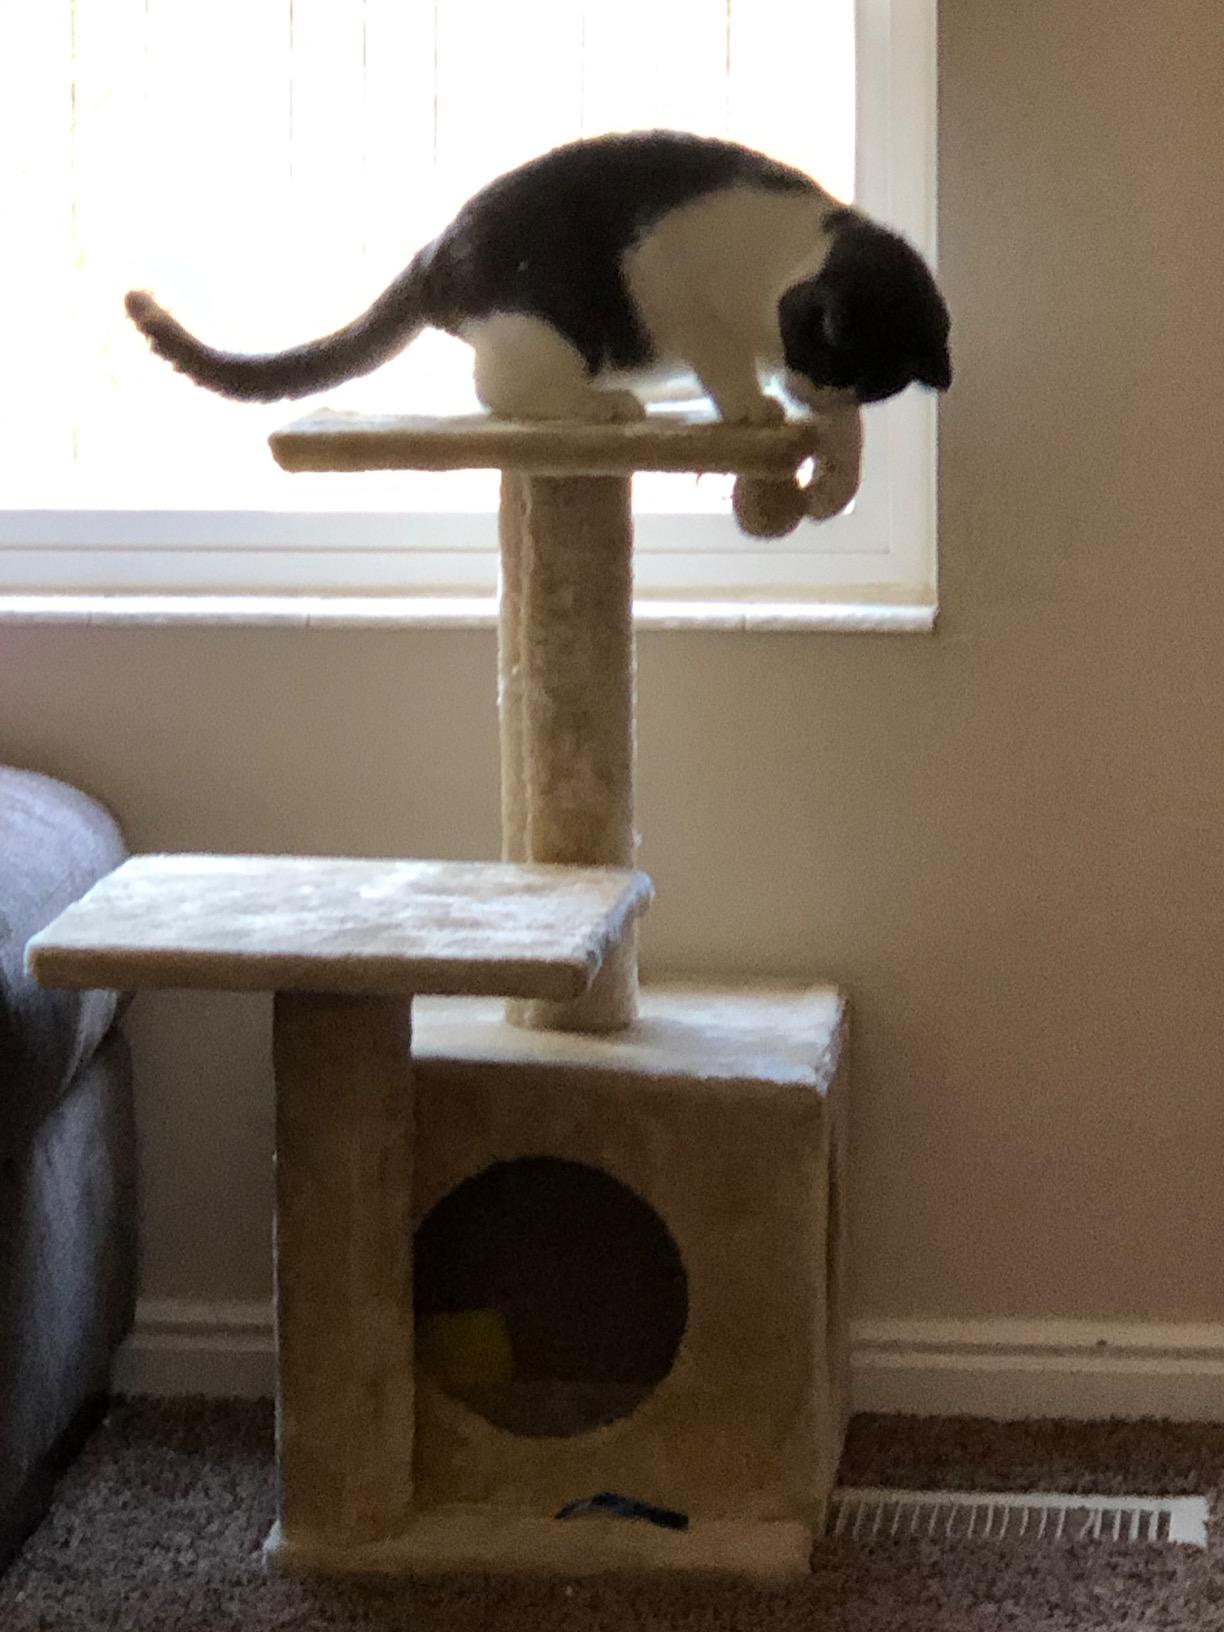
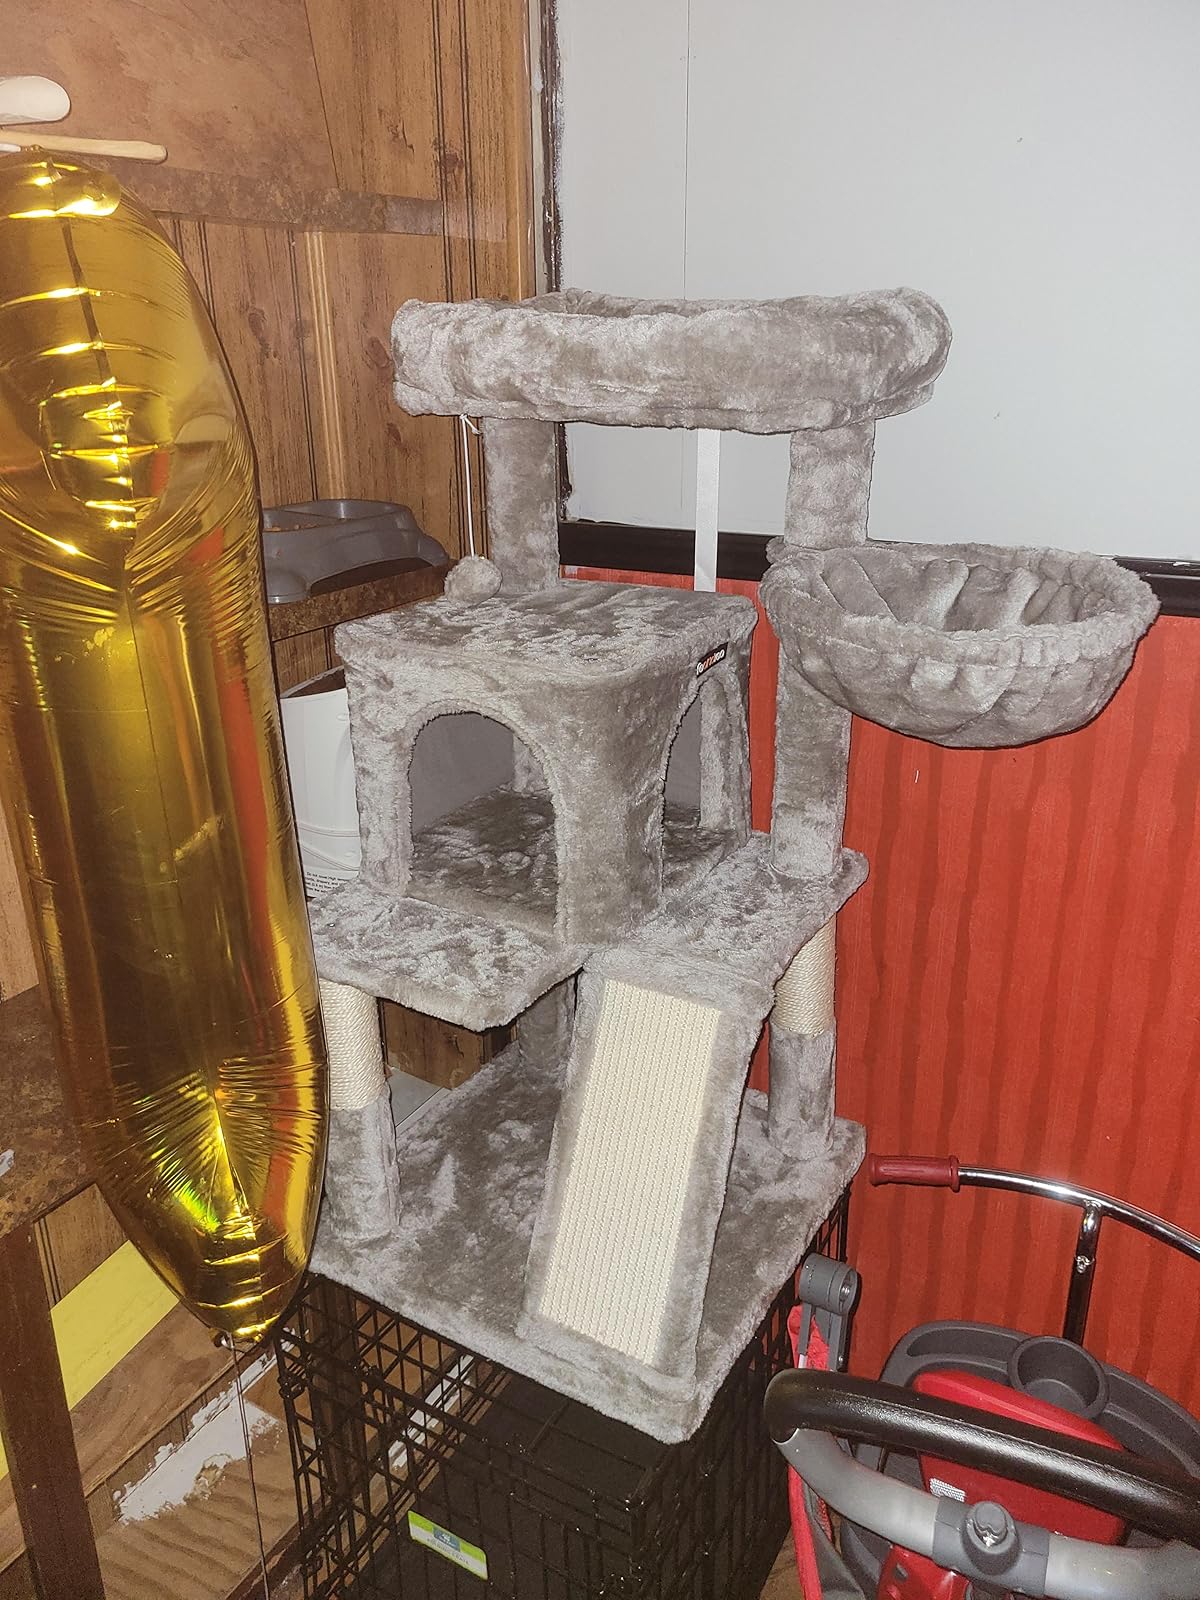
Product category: items_cat tree
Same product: no